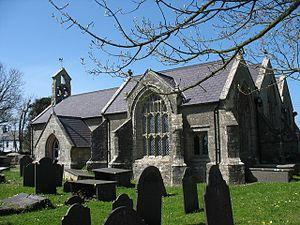
Llangadwaladr est une communauté et un village britannique, situé dans le comté d'Anglesey, au pays de Galles.